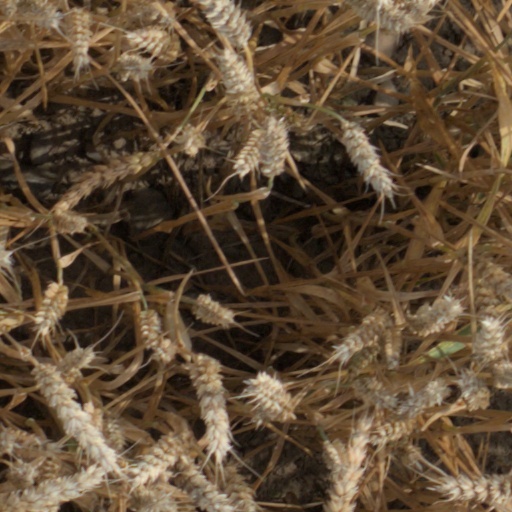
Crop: wheat